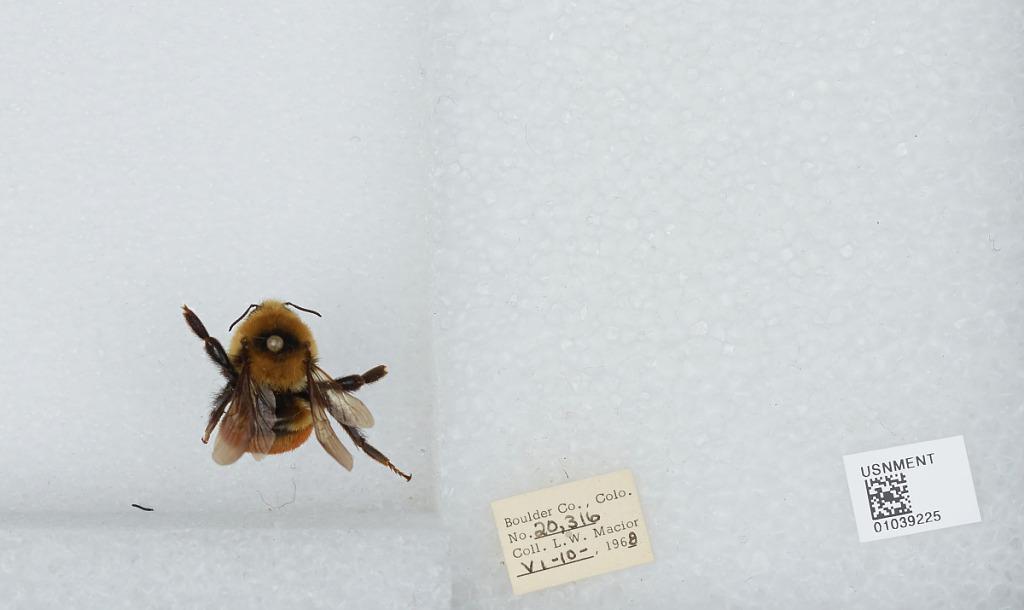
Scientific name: Bombus (Cullumanobombus) rufocinctus Cresson
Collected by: L. Macior
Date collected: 1968-6-10
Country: United States
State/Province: Colorado
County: Boulder
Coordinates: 40.015, -105.27